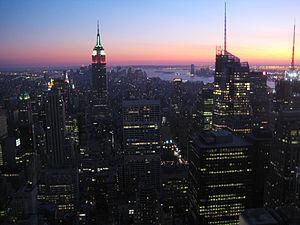
Le Jour de Christophe Colomb est un jour férié célébré le deuxième lundi d’octobre aux États-Unis, ainsi qu’en Amérique latine et en Espagne en commémoration de la date d'arrivée de Christophe Colomb dans le Nouveau Monde en 1492.